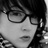
Emotion: neutral